Shea Whigham

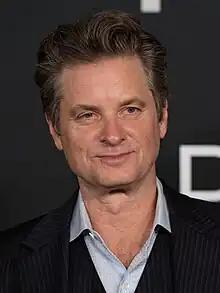
Whigham in 2018

Shea Whigham (born January 5, 1969) is an American actor best known for portraying Elias "Eli" Thompson in the drama series "Boardwalk Empire". He also appeared in the first season of "True Detective" and the third season of "Fargo" and in numerous films, including "Silver Linings Playbook", "The Wolf of Wall Street, and Joker.